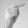
ASL letter: G